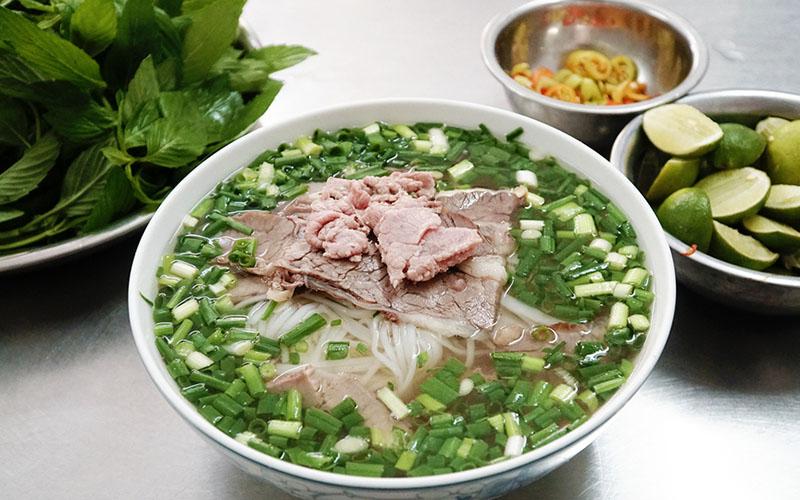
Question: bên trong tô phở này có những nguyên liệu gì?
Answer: bánh phở, hành lá và thịt bò